Kacper Żochowski

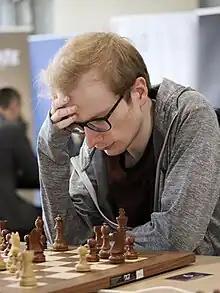
Kacper Żochowski in 2021

Kacper Żochowski (born 28 February 1996) is a Polish chess FIDE Master (2019).